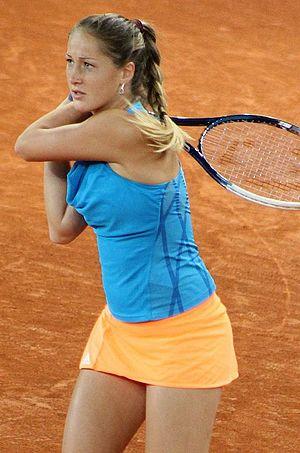
Bojana Jovanovski, née le 31 décembre 1991 à Belgrade, est une joueuse de tennis serbe, professionnelle de 2007 à 2018. Son entraîneur actuel est son père Zoran Jovanovski, ancien joueur de football professionnel, qui est aussi celui qui l'a initiée au tennis à l'âge de 7 ans.